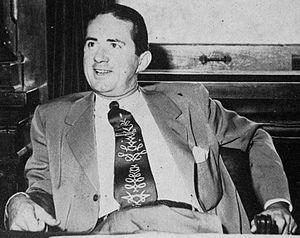
Robert Allan Shivers, né le 5 octobre 1907 à Lufkin et mort le 14 janvier 1985 à Austin, est un homme politique américain démocrate, gouverneur du Texas du 11 juillet 1949 au 15 janvier 1957.